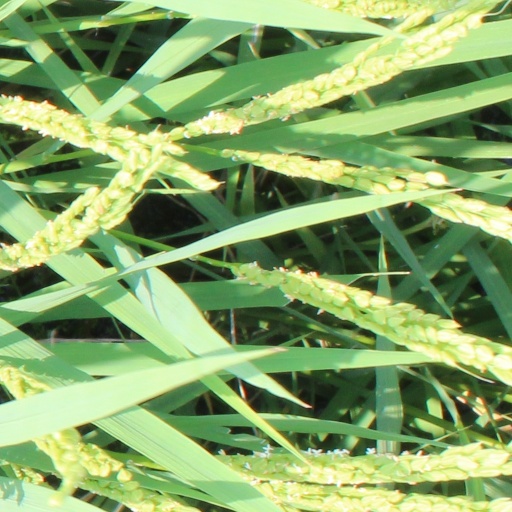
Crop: rice